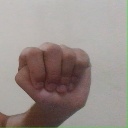
अक्षर: ठ